USS Somers (1812)

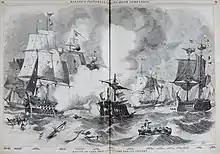
Battle of Lake Erie, Ballou's Pictorial 1856

Once Perry had both brigs-rearmed and ready for battle on the lake, the stage was set for trial by combat. Perry sailed his squadron to Put-in-Bay where he could threaten the British General Procter's line of supply and communications, keeping an eye on Barclay's ships at Fort Maiden, Amherstburg, Ontario. This forced Barclay to come out to support British land operations on the Maumee and Sandusky Rivers.